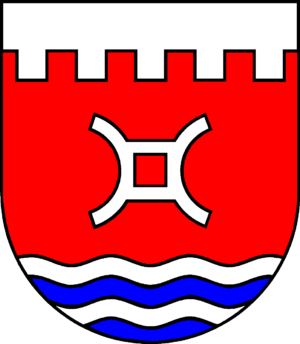
Quarnbek est une commune de l'arrondissement de Rendsburg-Eckernförde, Land de Schleswig-Holstein.